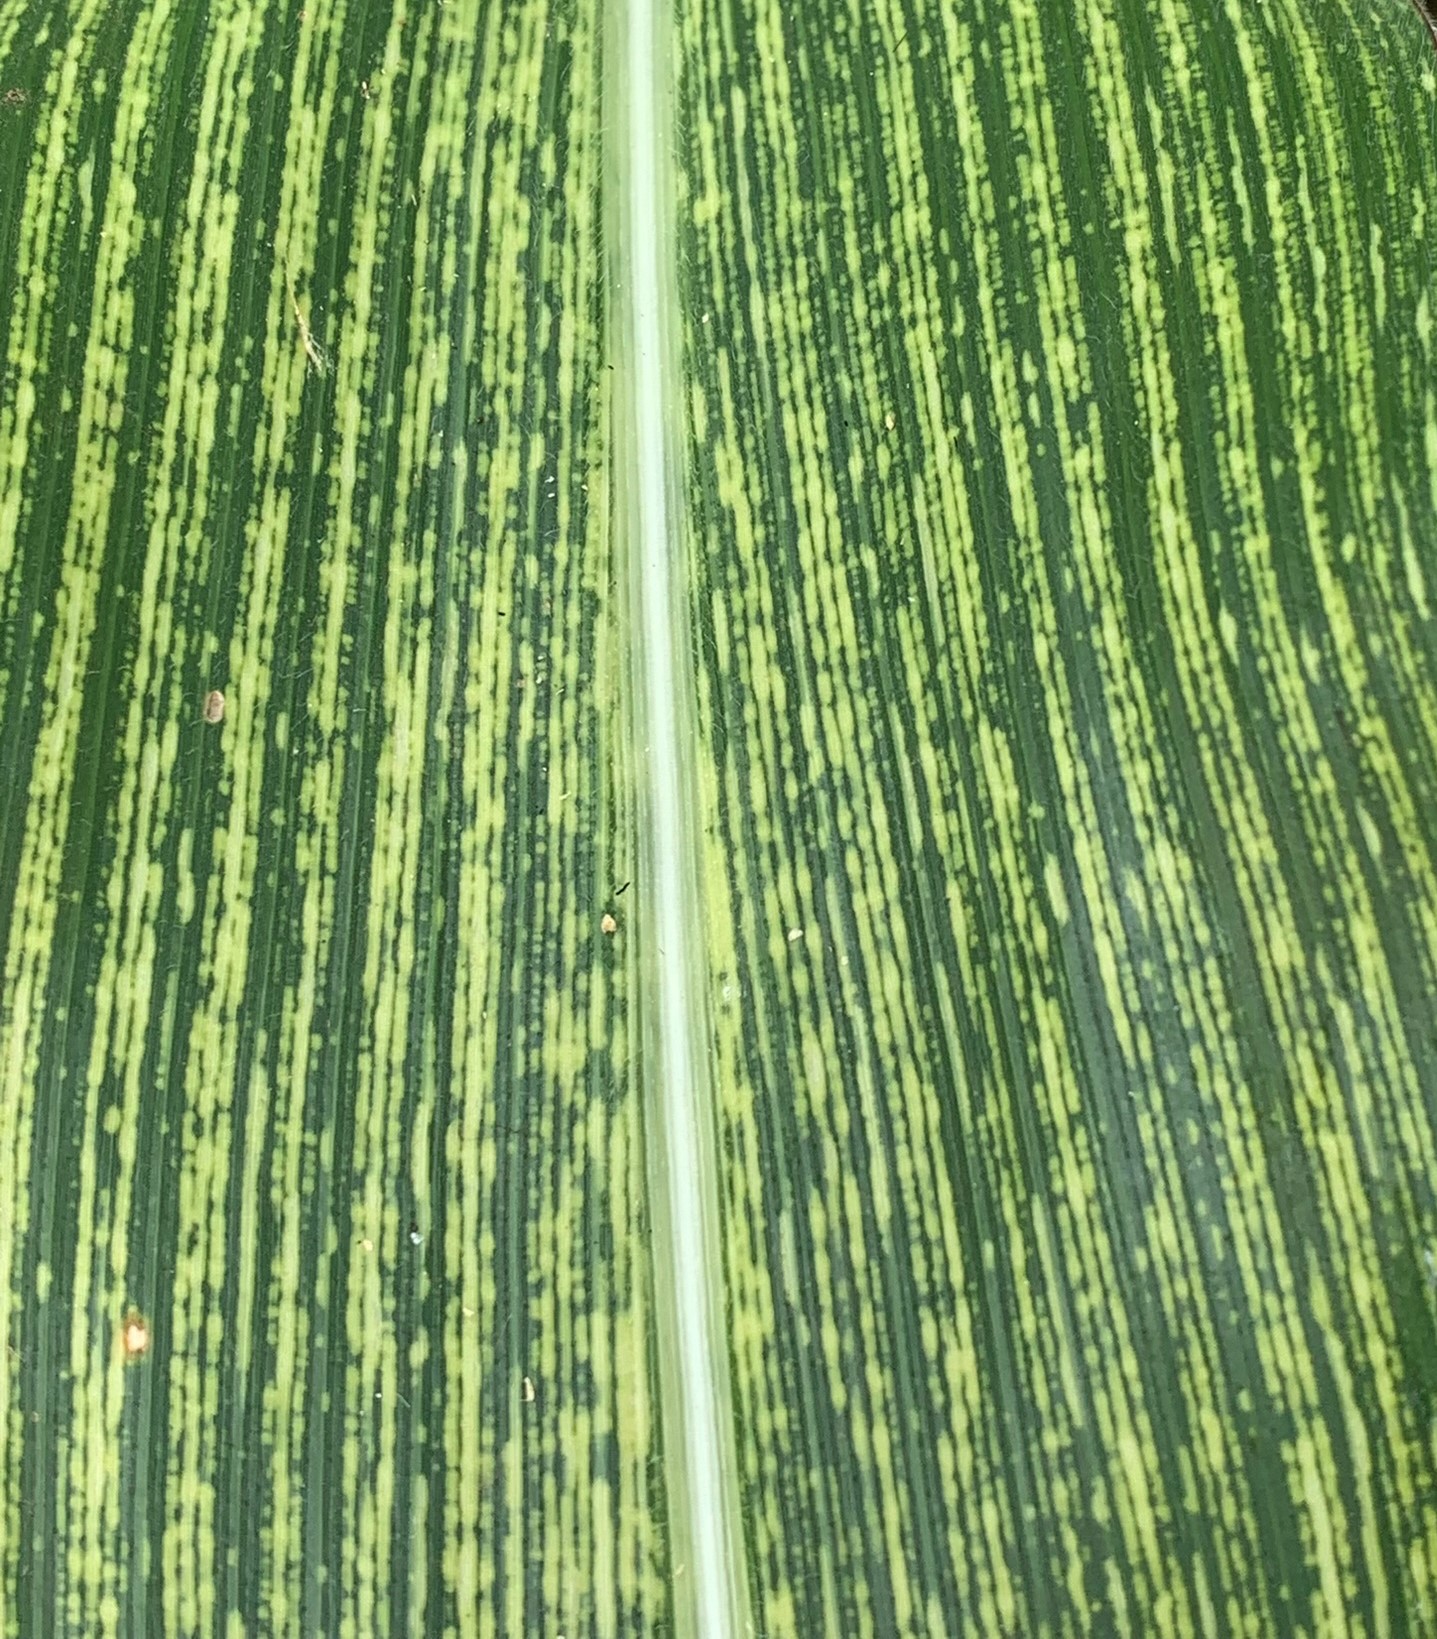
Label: MSV